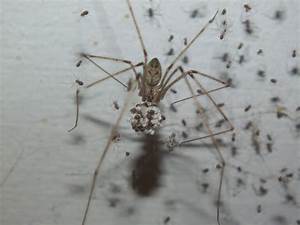
Label: spider